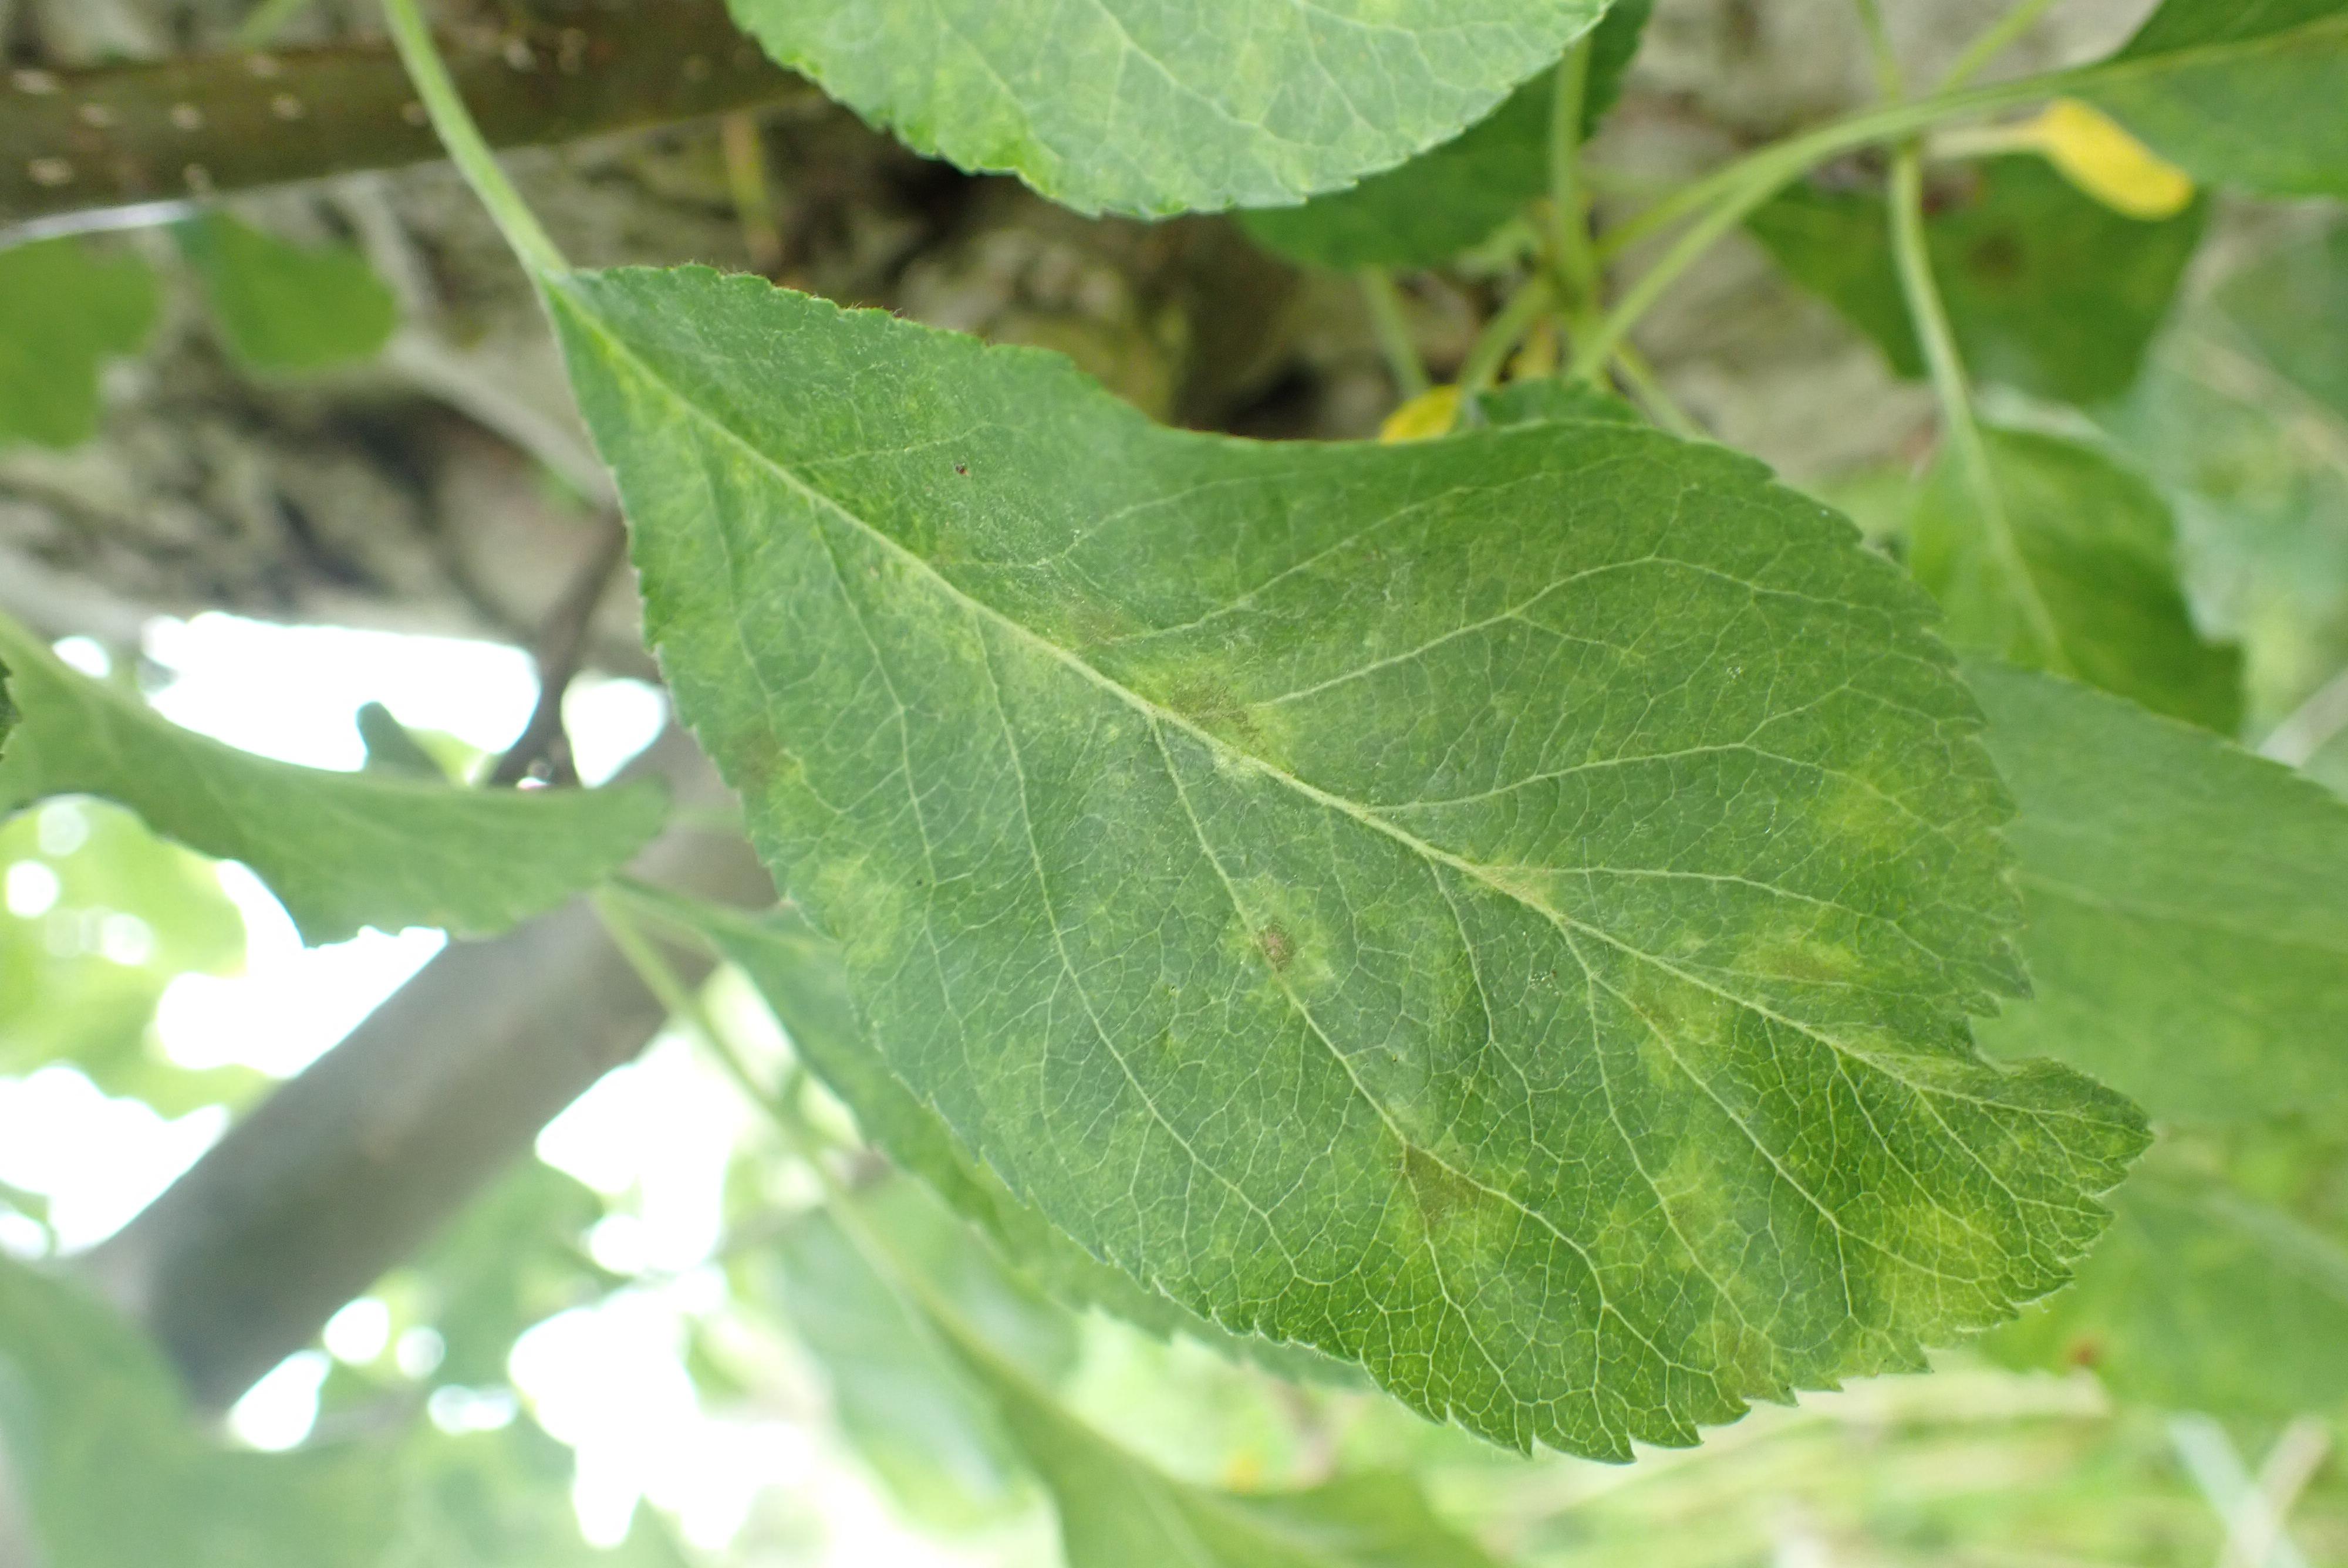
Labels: scab